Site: saxony
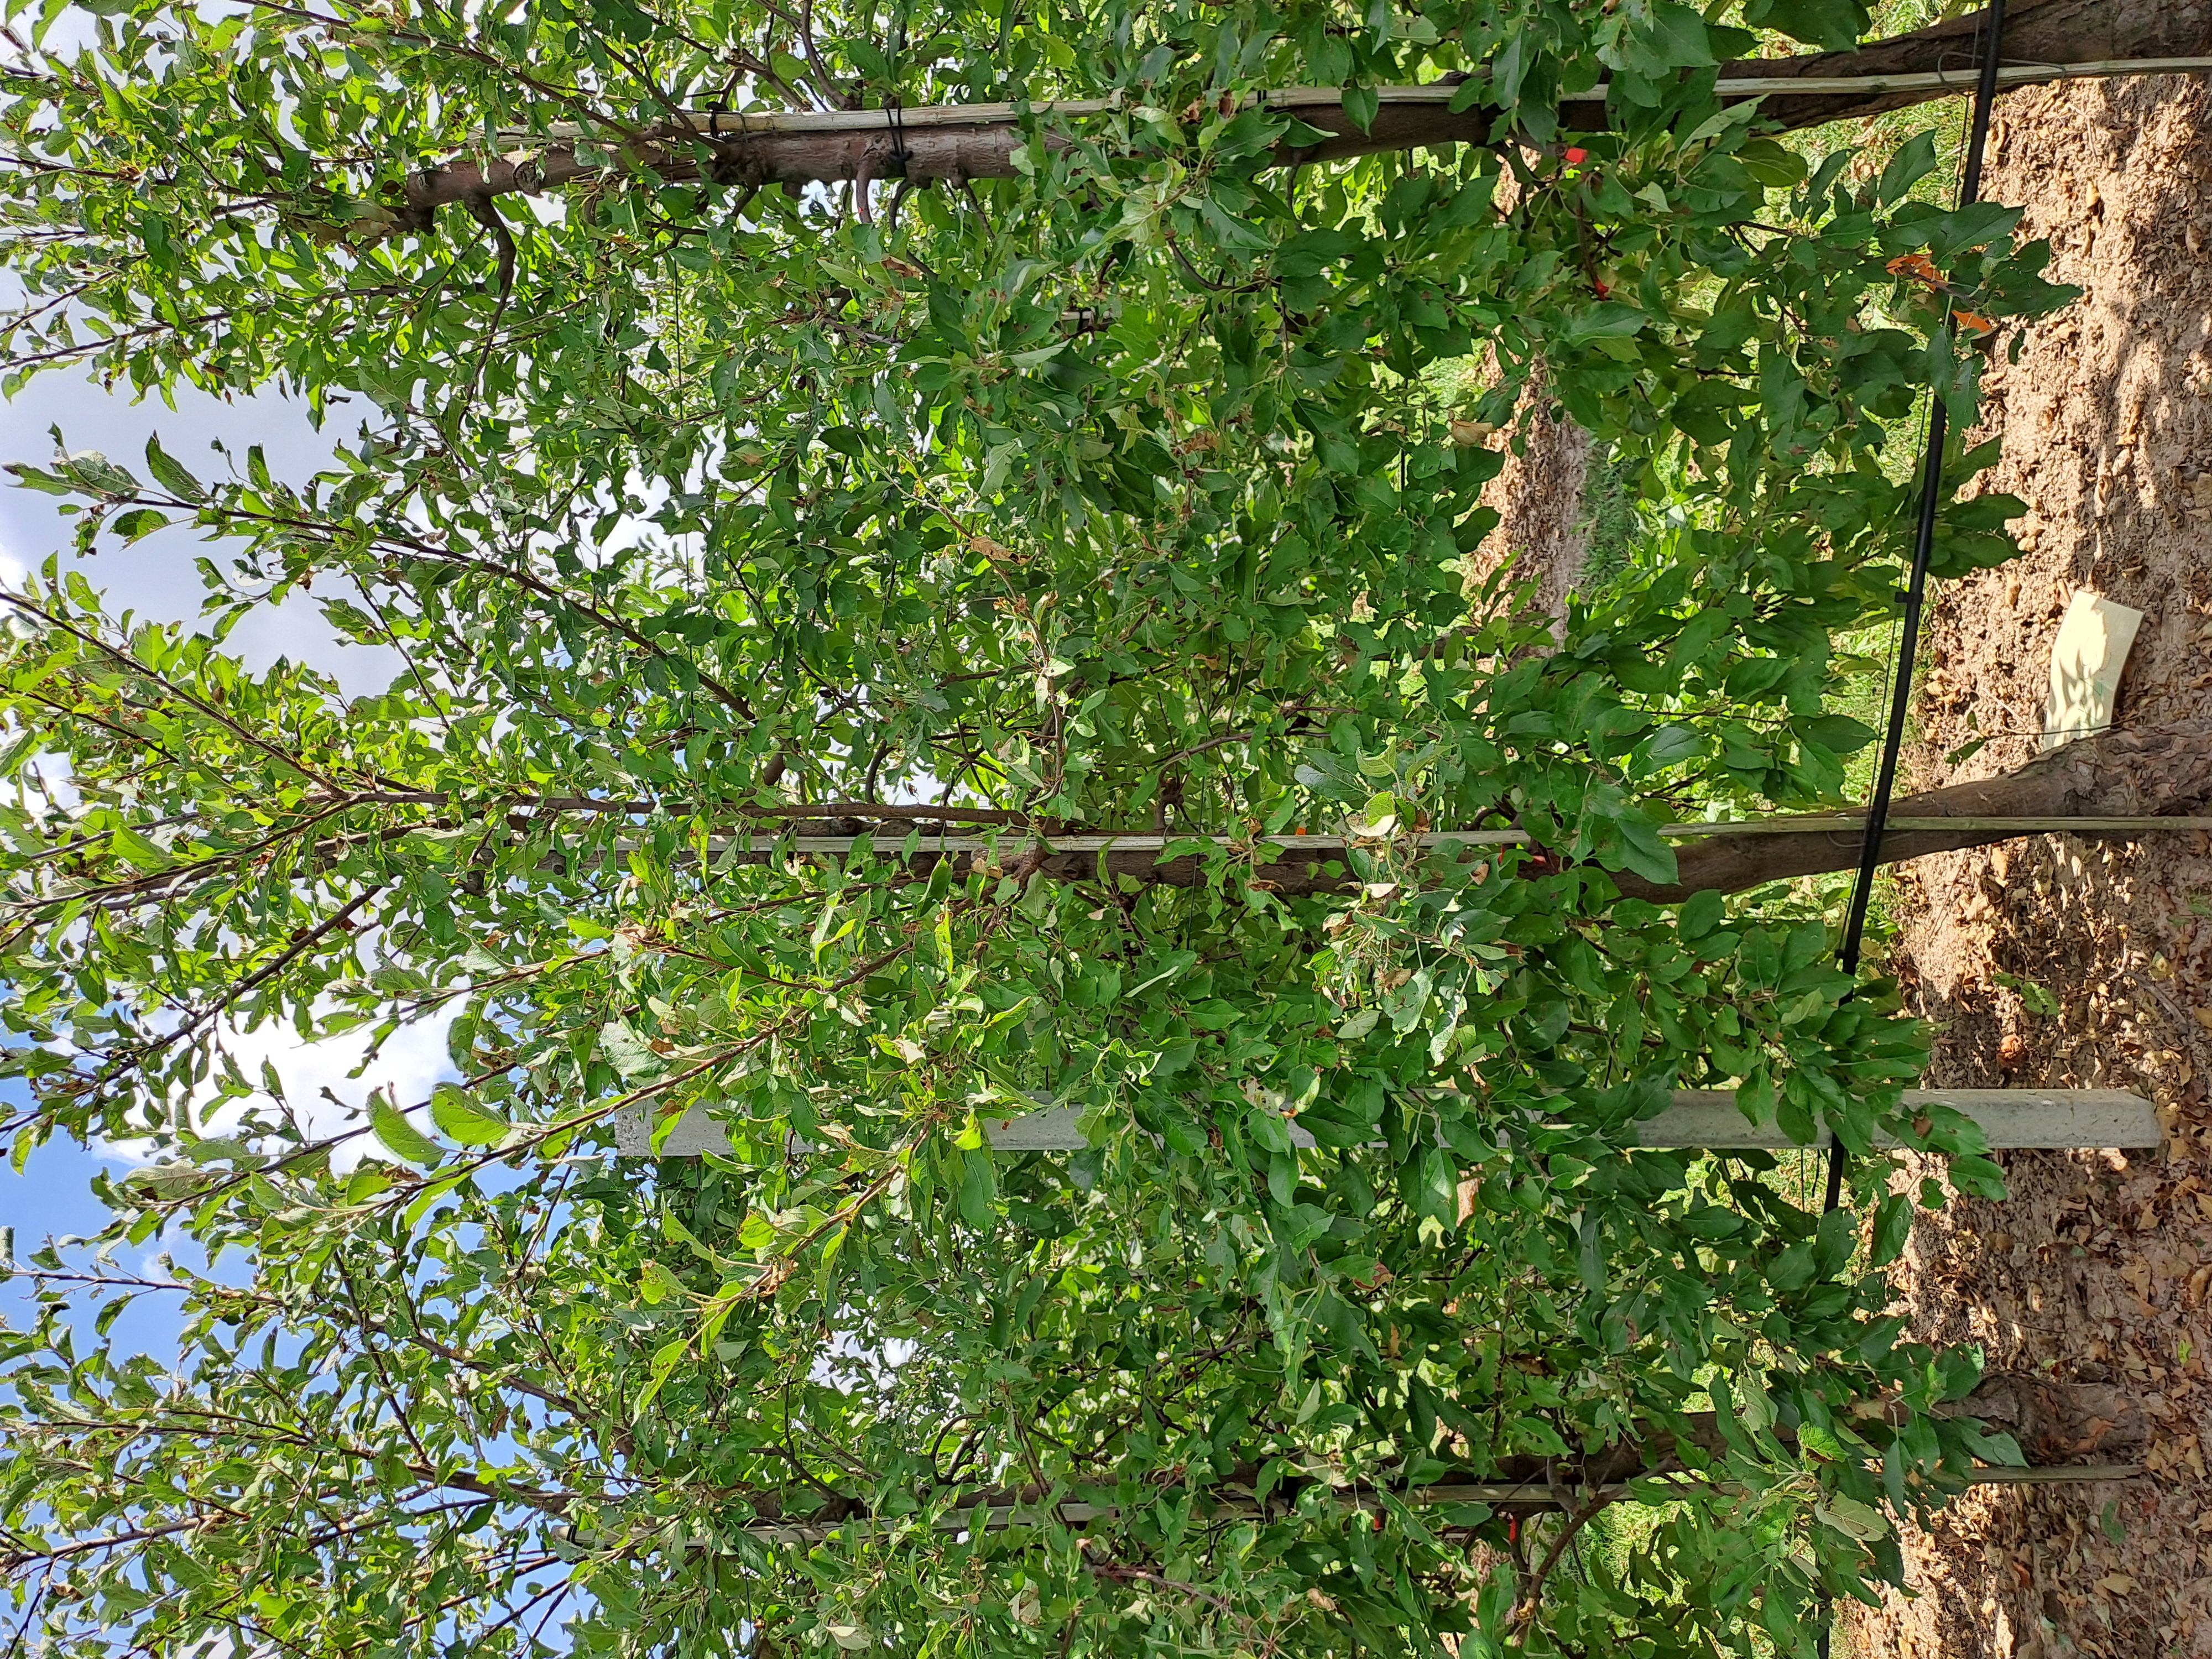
Growth stage (BBCH 85): Maturity of fruit and seed